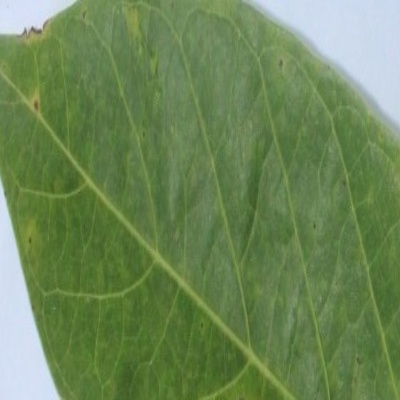
Crop: Cassava
Condition: green mite